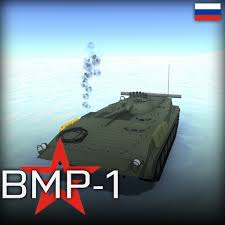
Label: BMP-1